Volcanic bomb

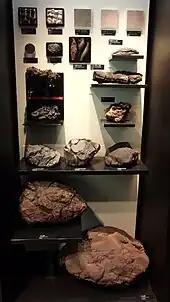
Various volcanic bombs in the National Museum of Nature and Science, Tokyo, Japan

Bombs are named according to their shape, which is determined by the fluidity of the magma from which they are formed.